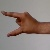
The image shows a hand gesture representing the letter 'Z' in Indian Sign Language.